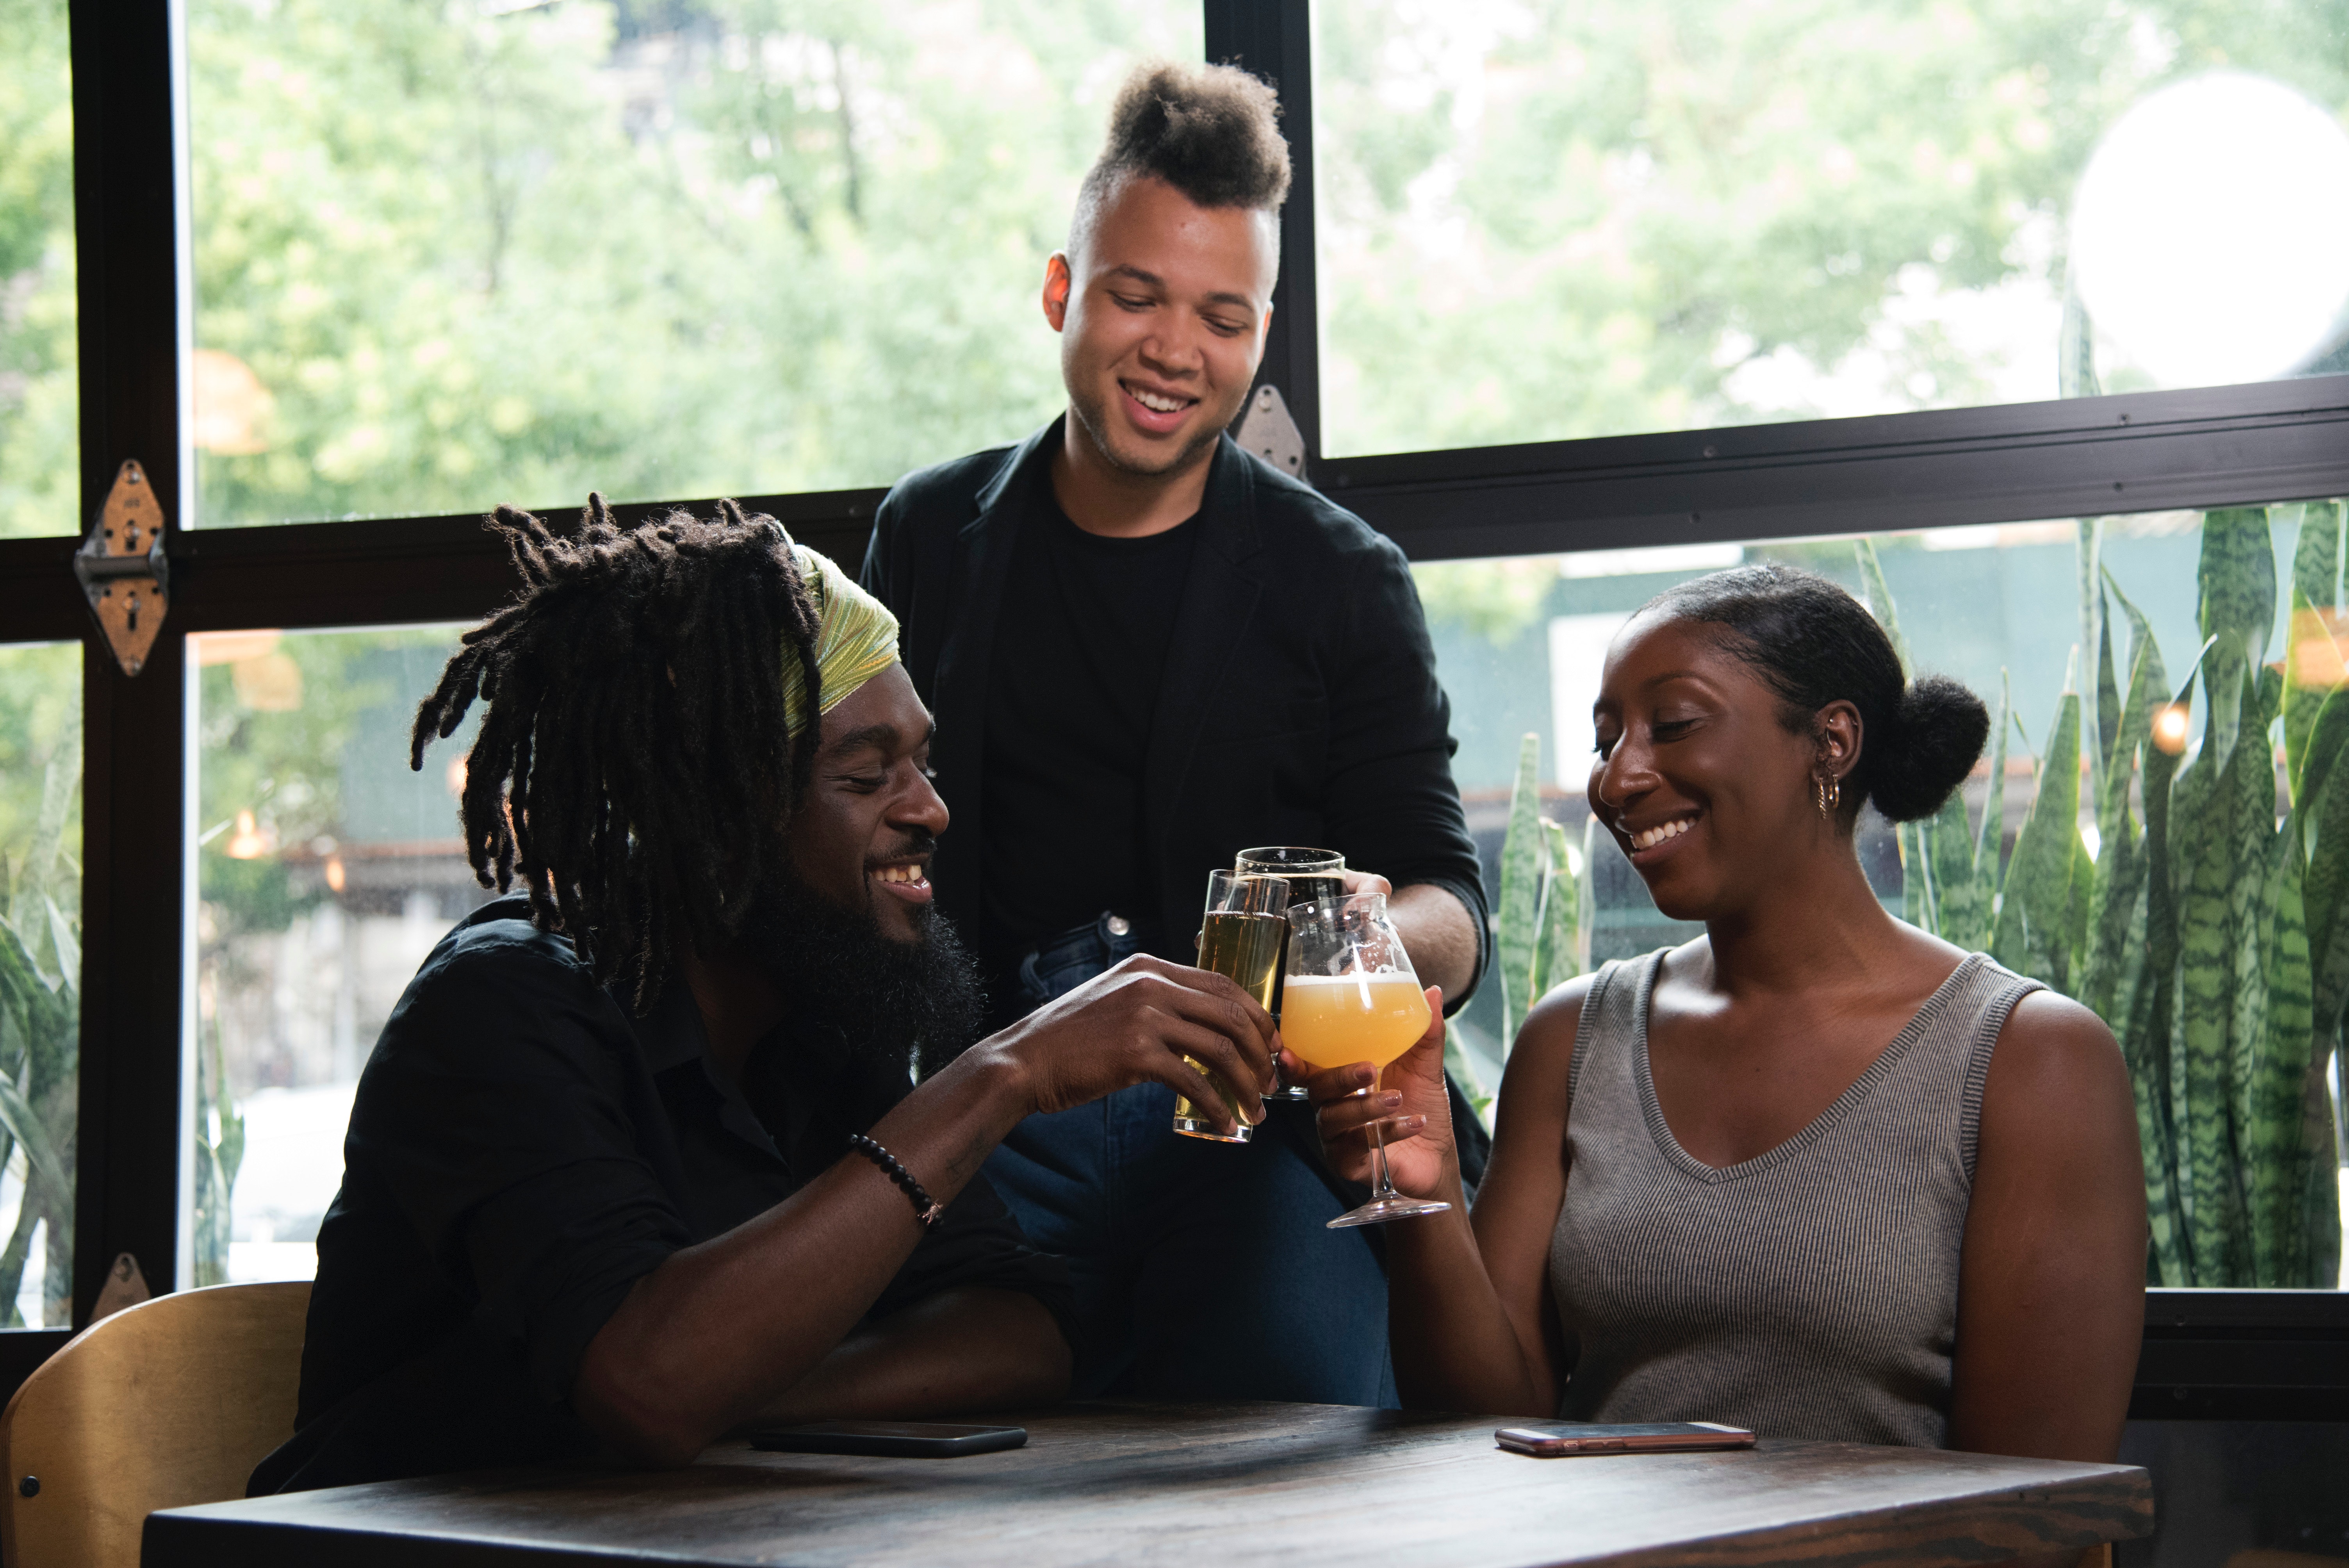
vacation, drink, fun, restaurant, leisure, drinking, meal, table, sitting, Bia h i, conversation, beer, liqueur, brunch, lunch, breakfast